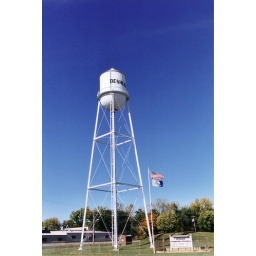
Steel water tower in Deshler (The Corn City) Ohio